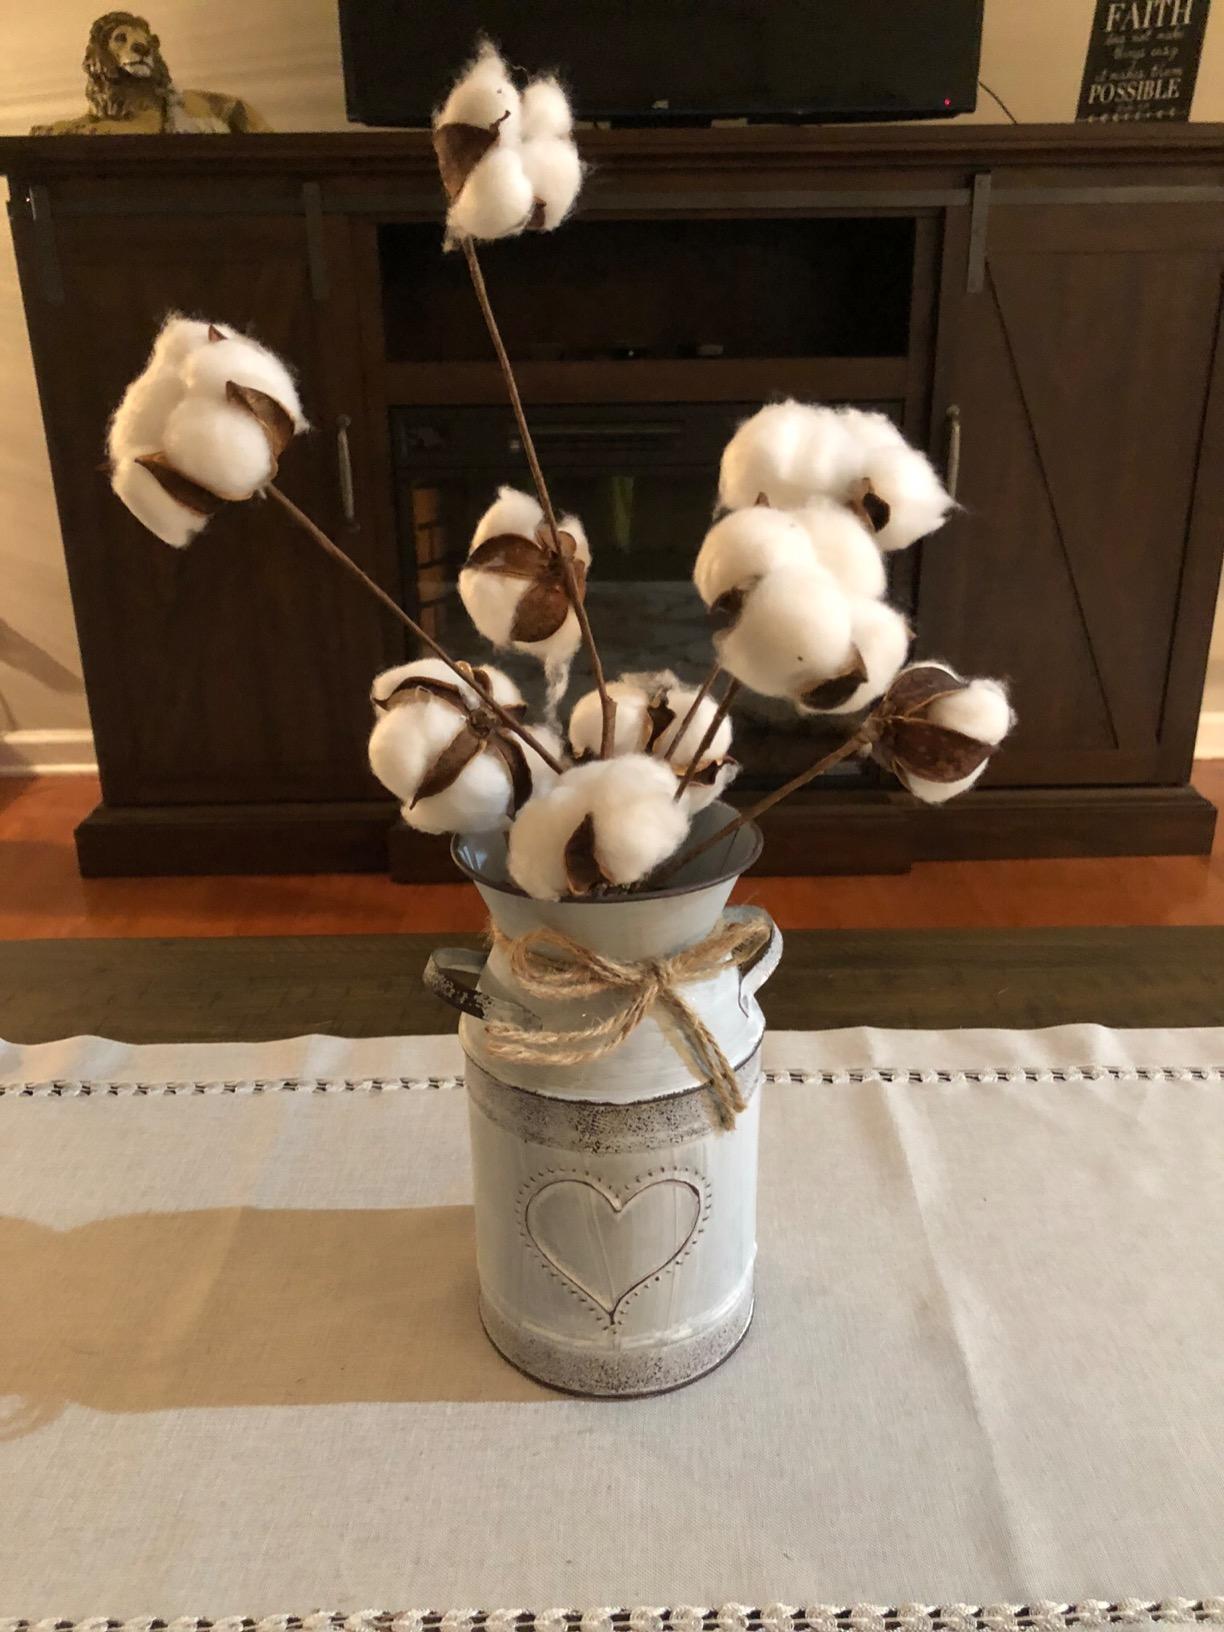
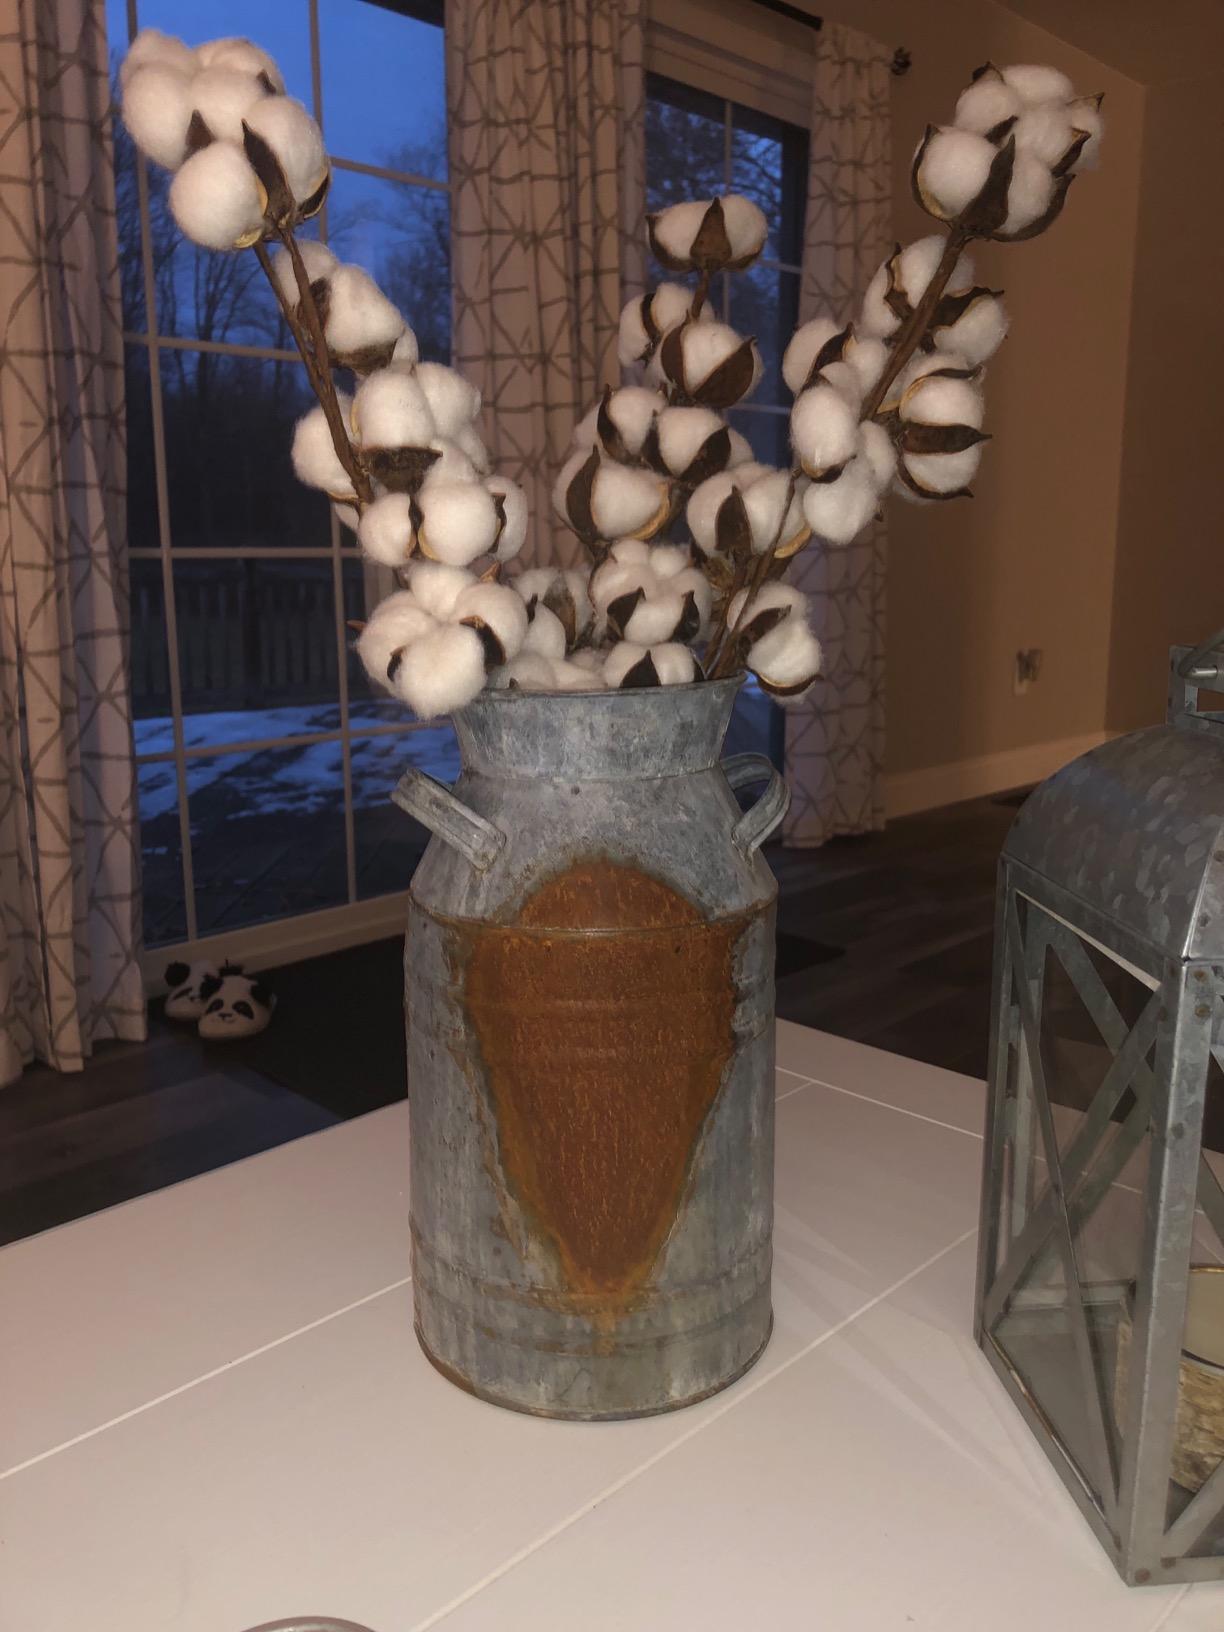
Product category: vase
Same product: no